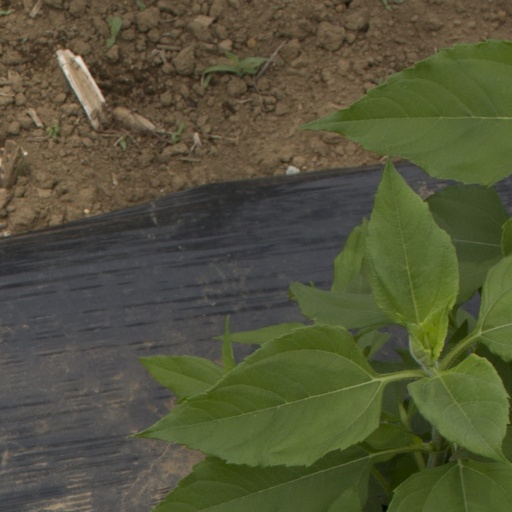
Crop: Jerusalem artichoke